Smashburger

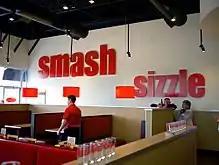
A Smashburger restaurant in Cincinnati, Ohio (closed in 2022)

Smashburger uses market research to determine where to open new restaurants, and the restaurant has favored opening new locations next to many major college campuses in the United States, sometimes opening shops directly on campus which are run by concessionaire companies like Compass Group and Aramark. It has also sought to open locations in casinos, in particular signing agreements in casinos in Las Vegas and in Oklahoma. It has also opened locations in high-traffic airports as well, partnering with HMSHost. A typical Smashburger location sees $3,000 to $5,000 in revenue during a mealtime rush, but its highest-volume restaurants can see $3 million to $5 million a year in sales.